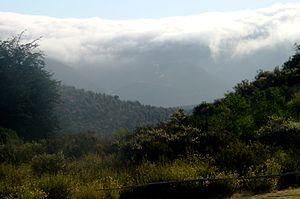
Camanchaga sur le parc Fray Jorge, province de Limari, région IV
La camanchaca, appelé garúa au Pérou, est un banc de stratocumulus maritimes qui se forment sur la côte chilo-péruvienne, près du désert le plus sec de la Terre, le désert d'Atacama. En se déplaçant dans les terres vers les montagnes, la camanchaca devient un brouillard épais ne produisant pas de pluie. Les gouttelettes qui composent le nuage/brouillard mesurent entre 1 et 40 microns de diamètre, trop fines pour former des gouttes de pluie.